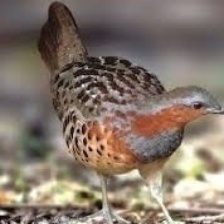
Species: CHINESE BAMBOO PARTRIDGE
Scientific name: BAMBUSICOLA THORACICUS
ImageNet parent category: partridge